117th Air Refueling Squadron

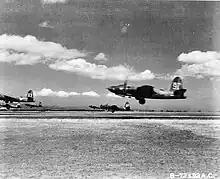
Squadron B-26 Marauders taking off from Decimomannu Airfield

The air echelon of the squadron departed England on 12 November 1942 for Saint-Leu Airfield, Algeria. Although this was supposed to be a simple repositioning flight, it became the squadron's introduction to combat when the 319th Group formation strayed from its planned route and flew over occupied France, where they were attacked by German aircraft. Some of the ground echelon had made the amphibious landing at Arzeu beach on 8 November. However, it was not until the following March that all aircraft had made the move to North Africa.